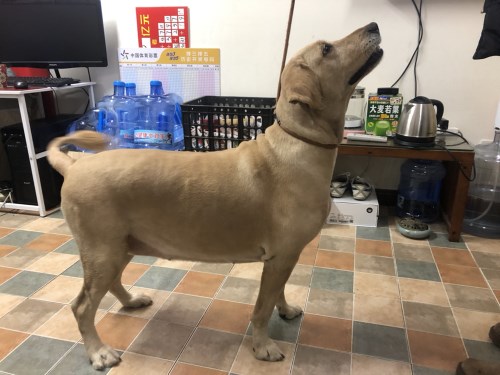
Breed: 5355-n000126-golden_retriever